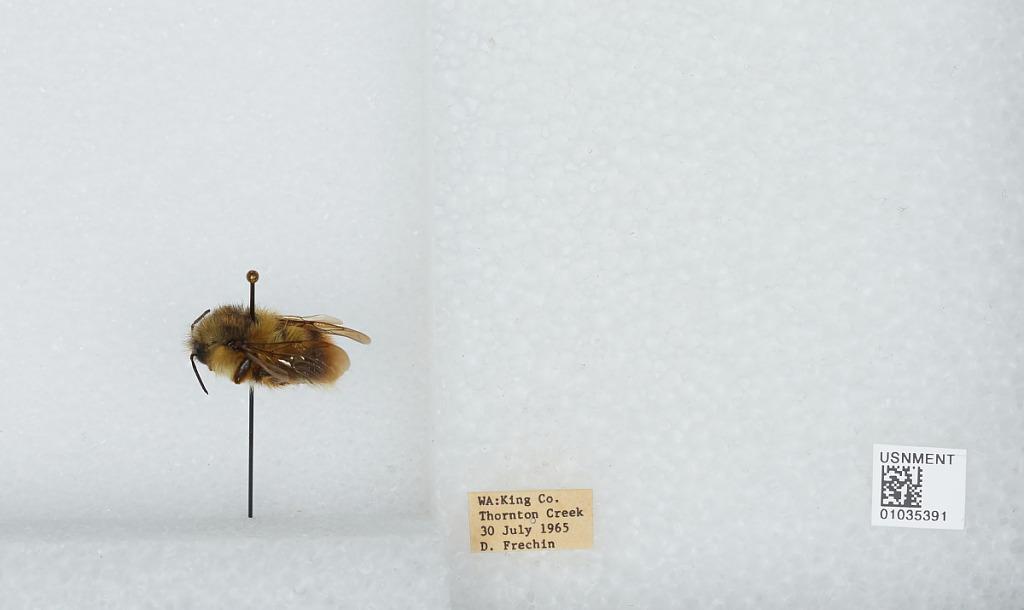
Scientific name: Bombus (Pyrobombus) mixtus Cresson
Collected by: D. Frechin
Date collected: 1965-7-30
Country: United States
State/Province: Washington
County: King
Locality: Thornton Creek
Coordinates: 47.7031, -122.309